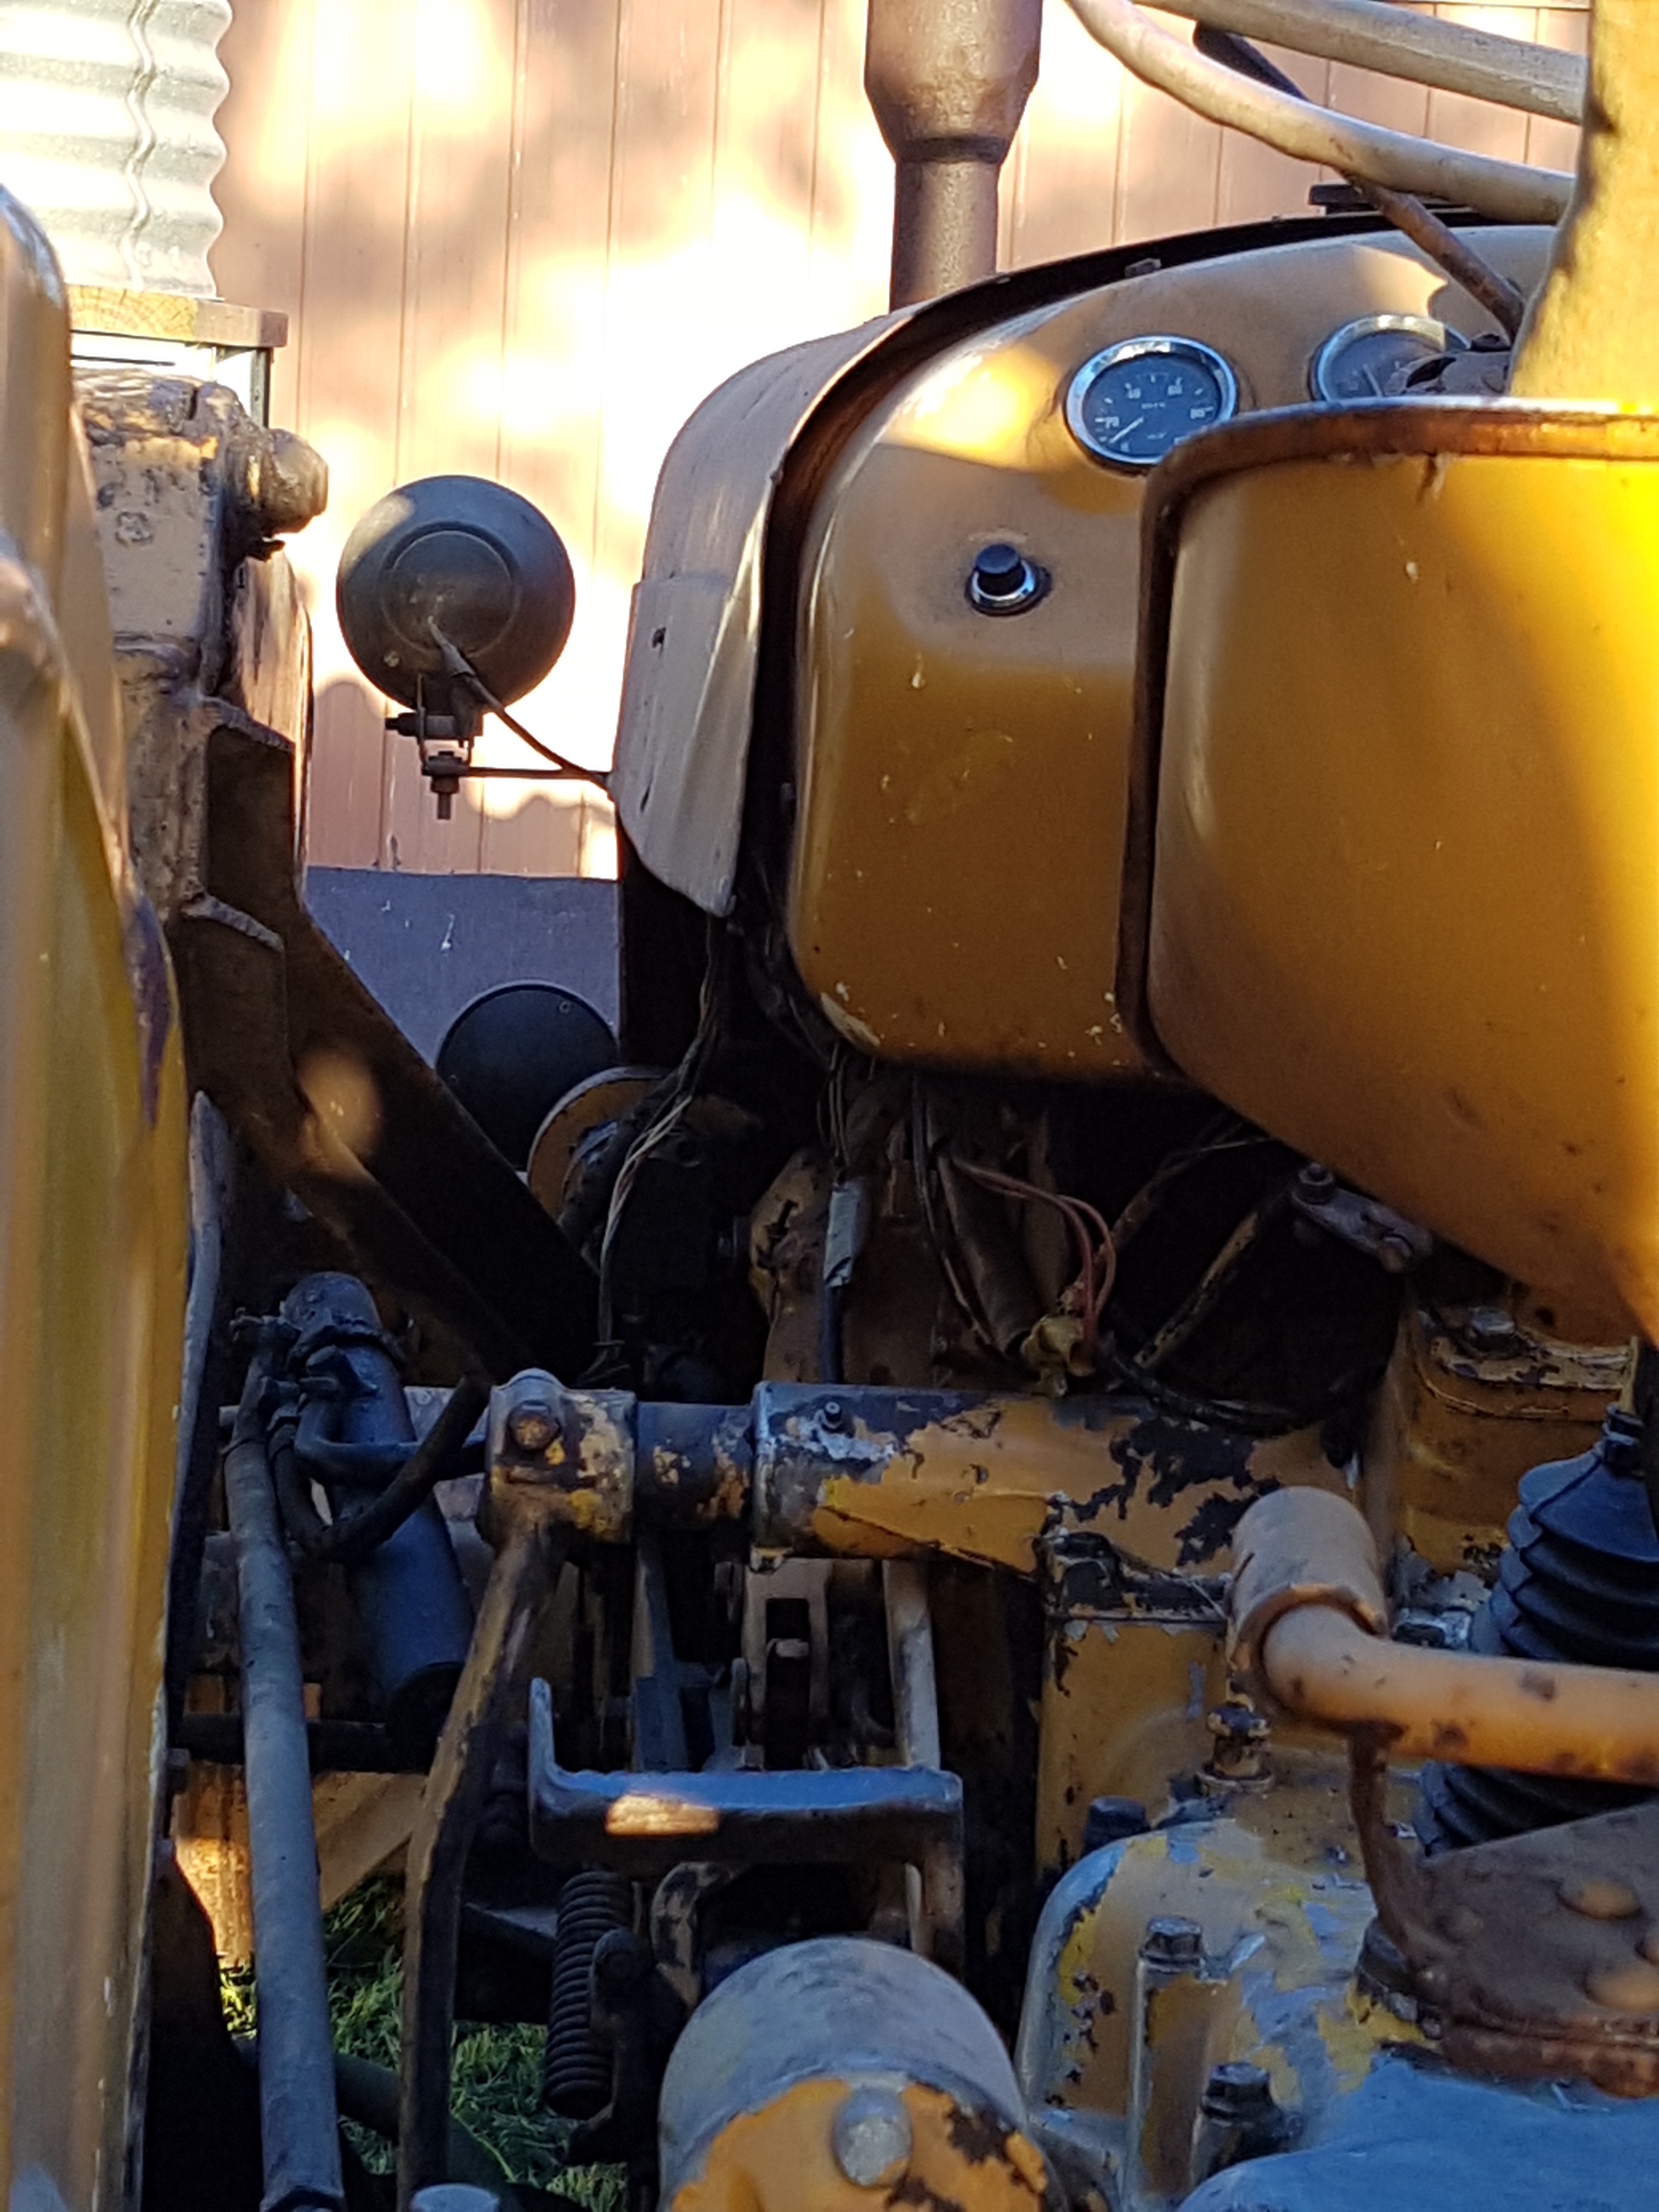
car, tractor, vehicle, engine, aircraft engine, automotive engine part